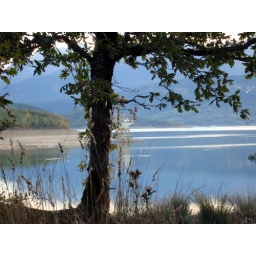
A tree by the lake